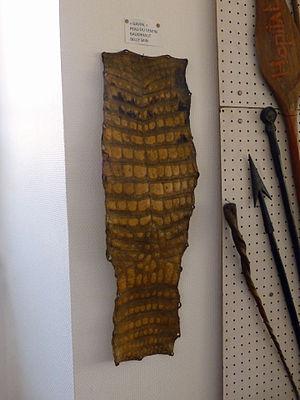
Musée africain de Gunsbach (Haut-Rhin)